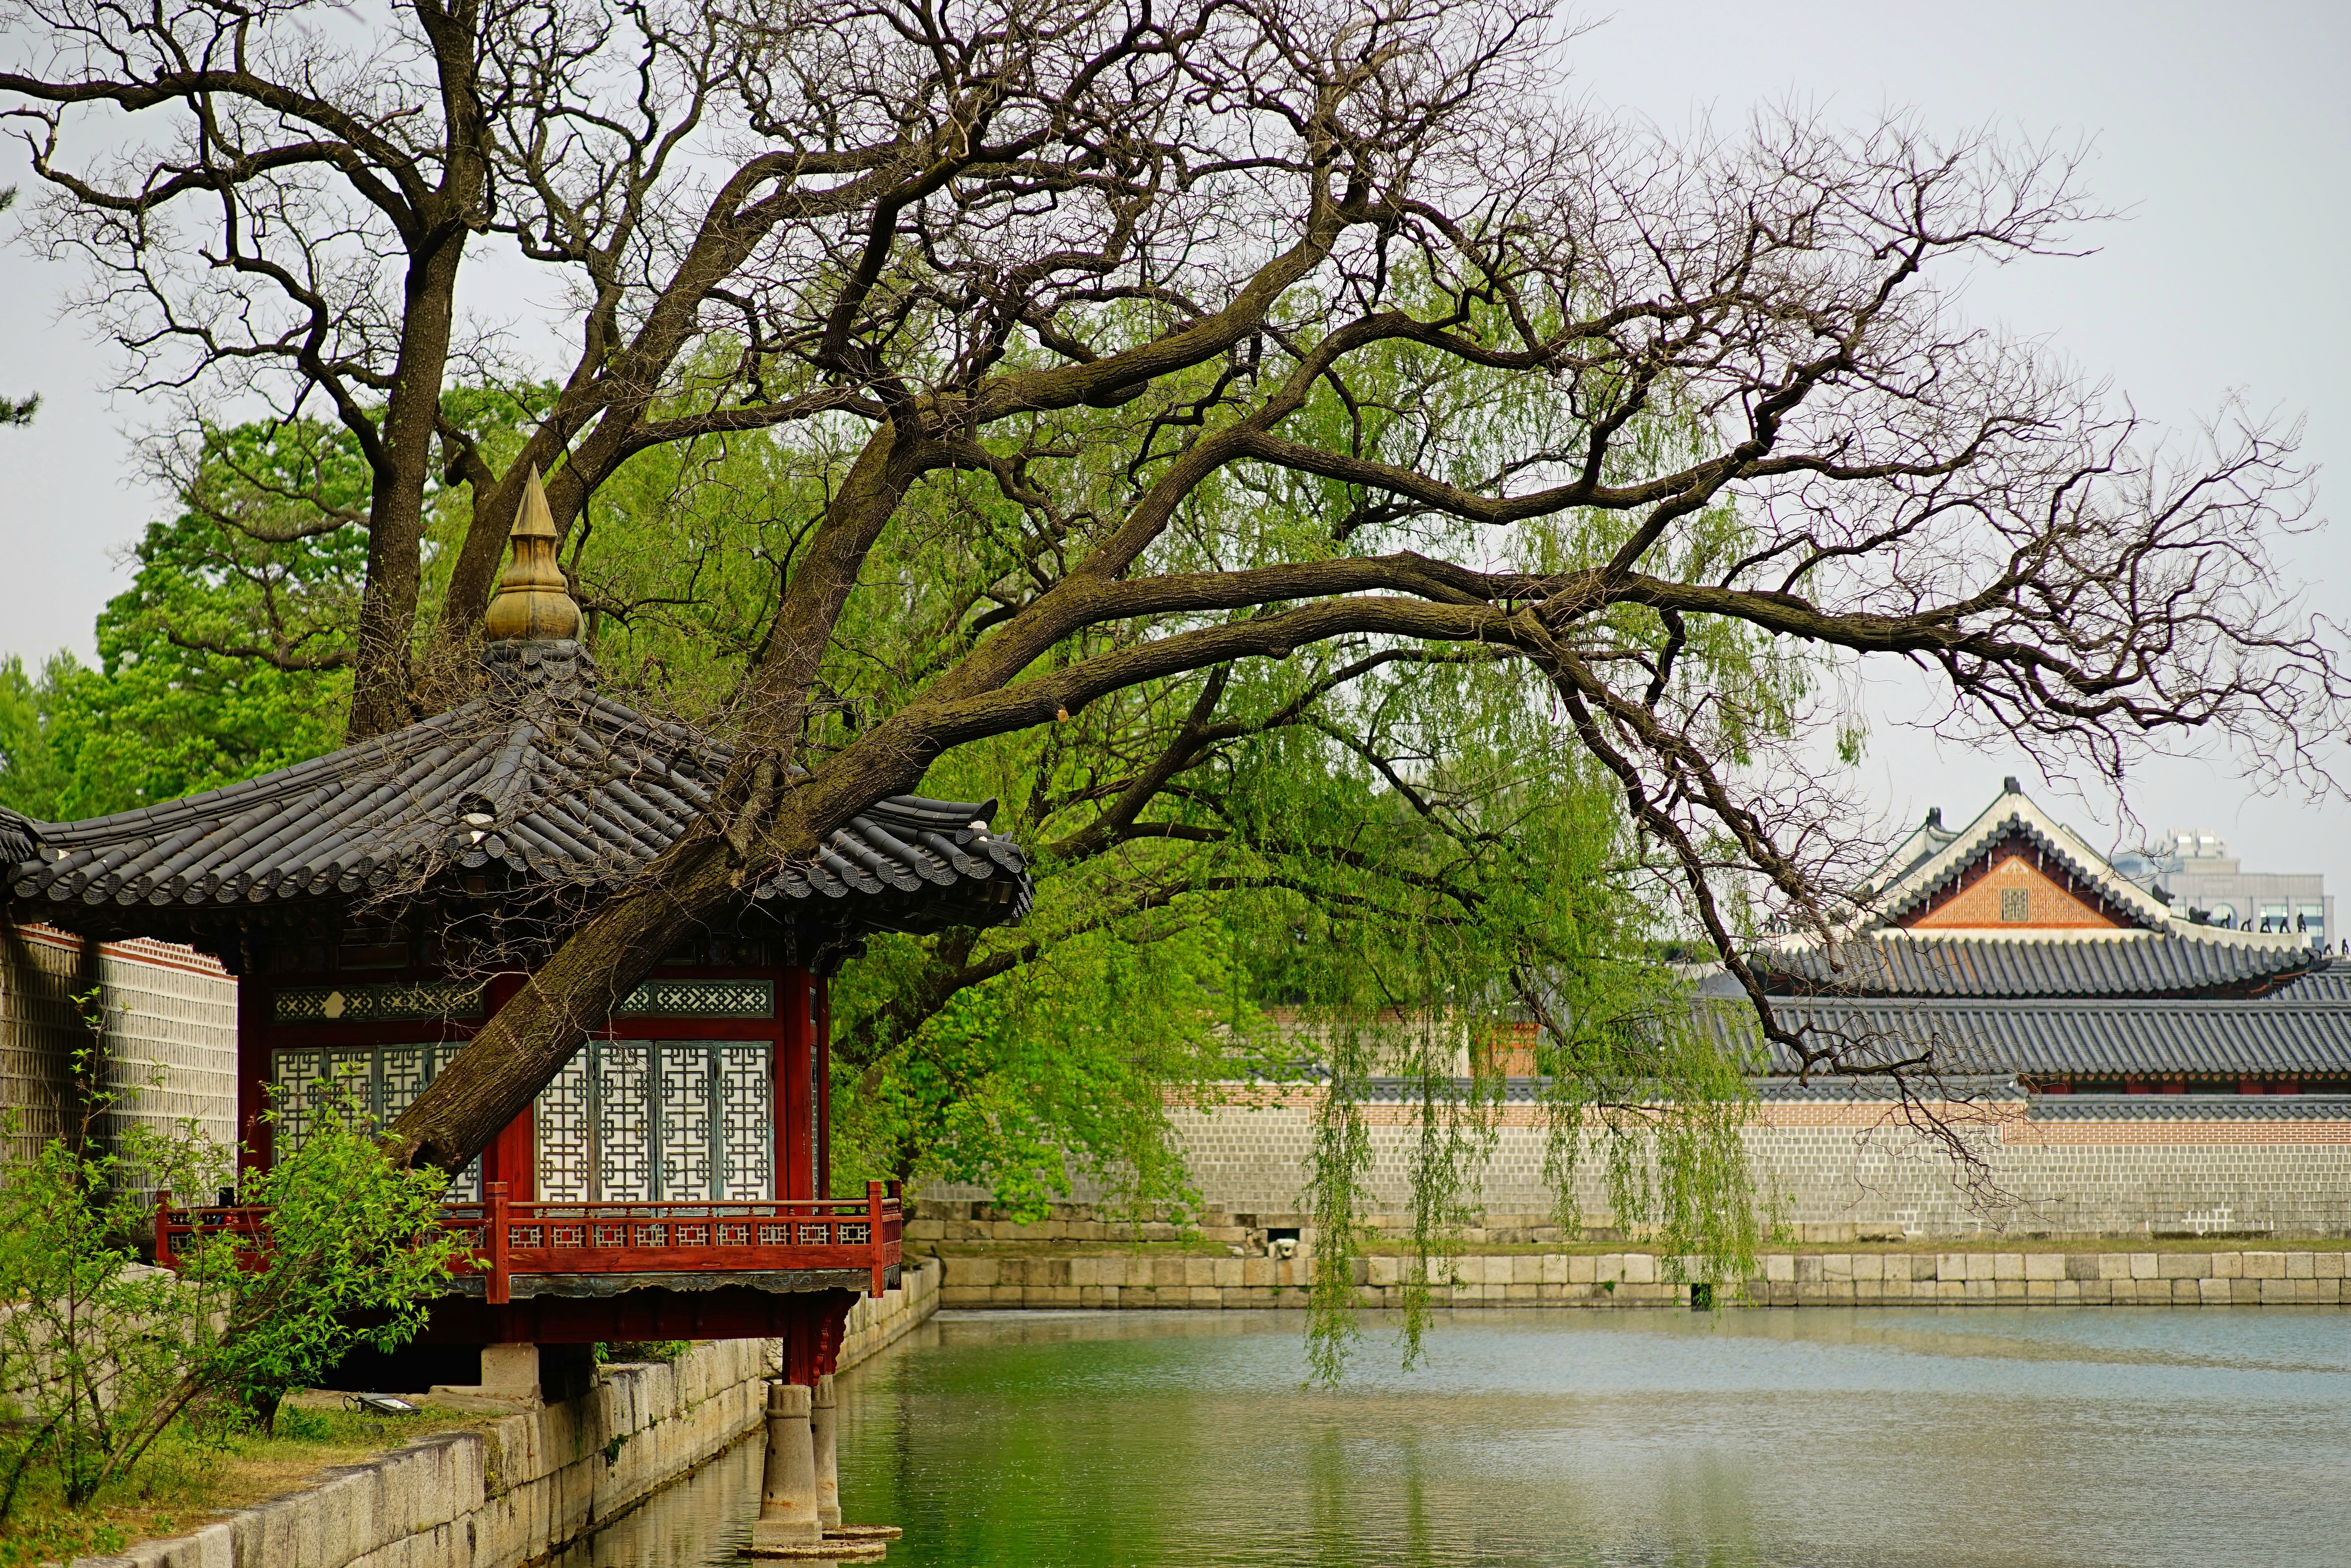
landscape, tree, nature, branch, structure, plant, flower, lake, asian, park, botany, garden, temple, traditional, gyeongbok palace, woody plant